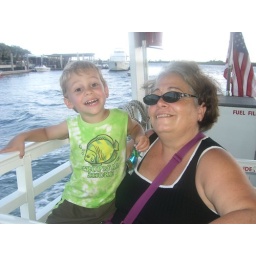
on water taxi by port orange